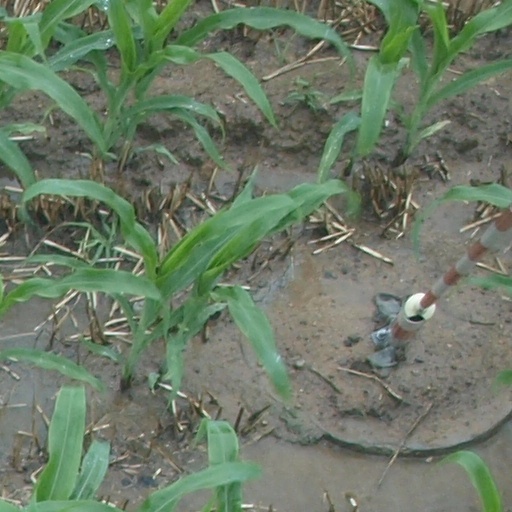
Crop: maize; corn